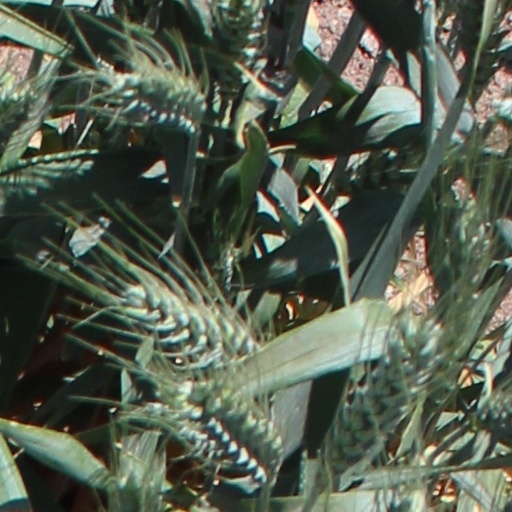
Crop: wheat